Joseph H. Titone

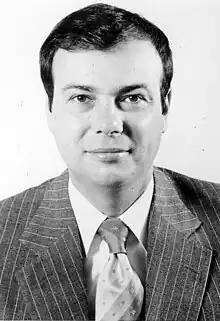
Titone in 1982

Joseph H. Titone (born June 14, 1946) is an American politician. He served as a Democratic member for the 89th district of the Florida House of Representatives.